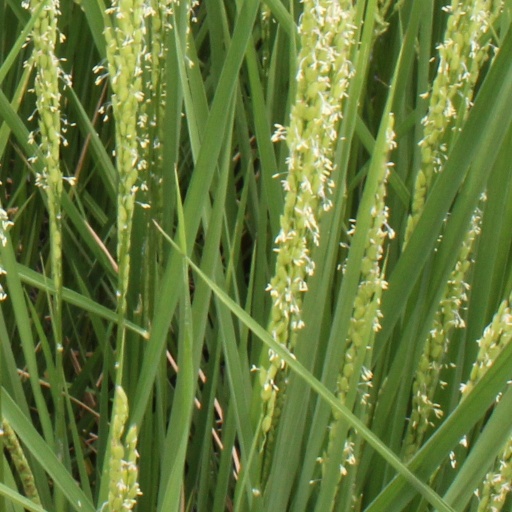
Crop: rice